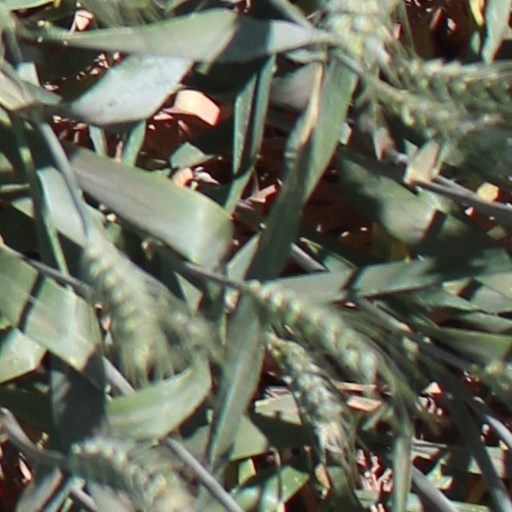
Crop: wheat